Natovenator

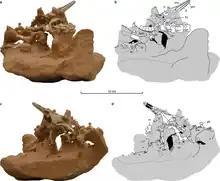
Holotype block

The "Natovenator" holotype specimen, MPC-D 102/114, was found in sediments of the Barun Goyot Formation of Omnogovi Province, Mongolia. It consists of a mostly articulated skeleton with a nearly complete skull.